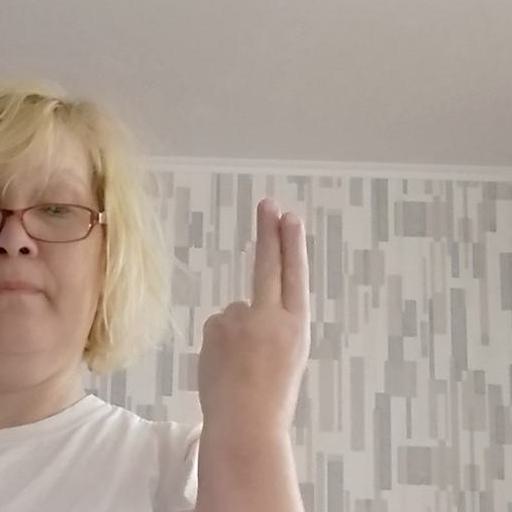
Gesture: two_up_inverted